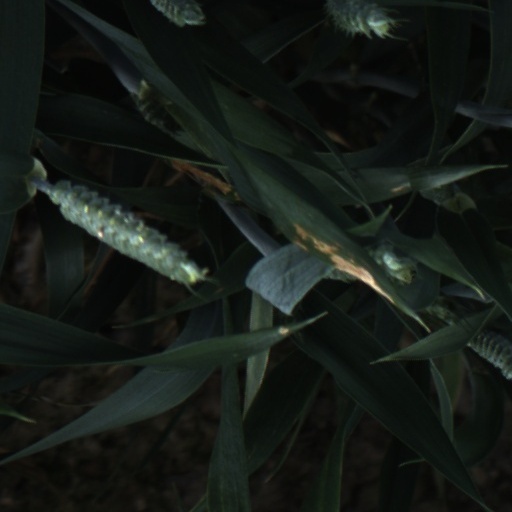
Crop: wheat